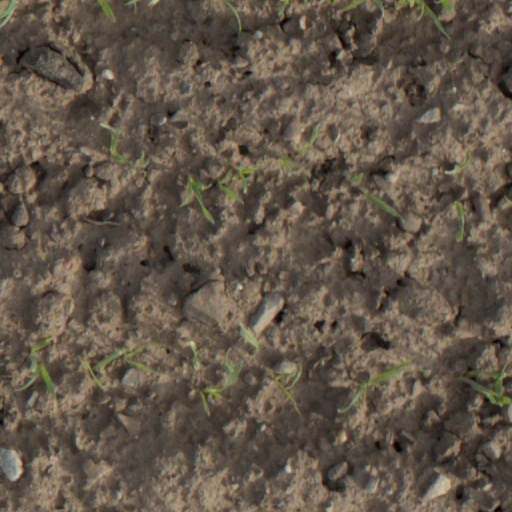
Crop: wheat